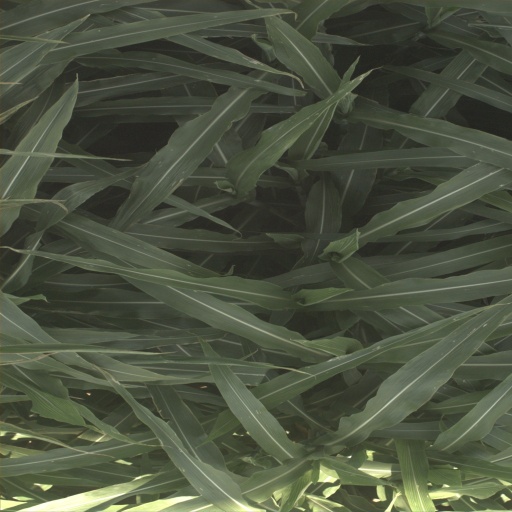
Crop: sorghum